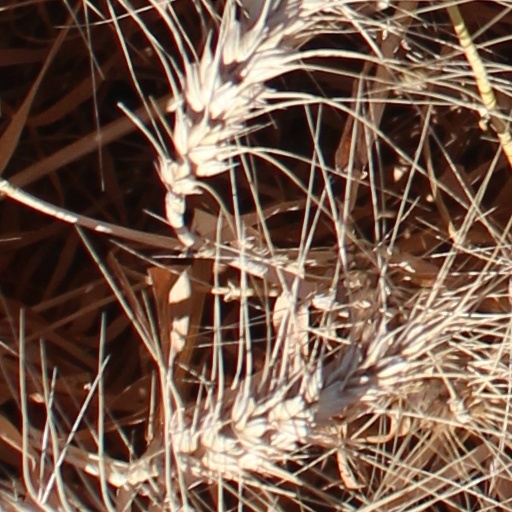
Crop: wheat